Frankenslime

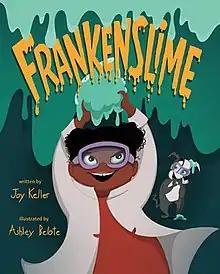

Frankenslime is a 2021 picture book written by Joy Keller and illustrated by Ashley Belote. The book was published on July 13, 2021 by Feiwel & Friends, an imprint of Macmillan Publishers.